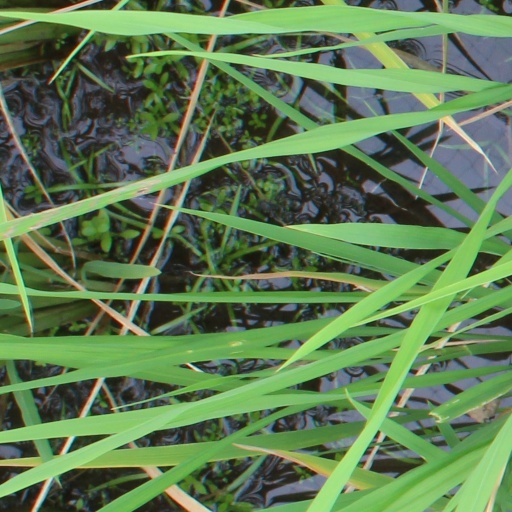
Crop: rice